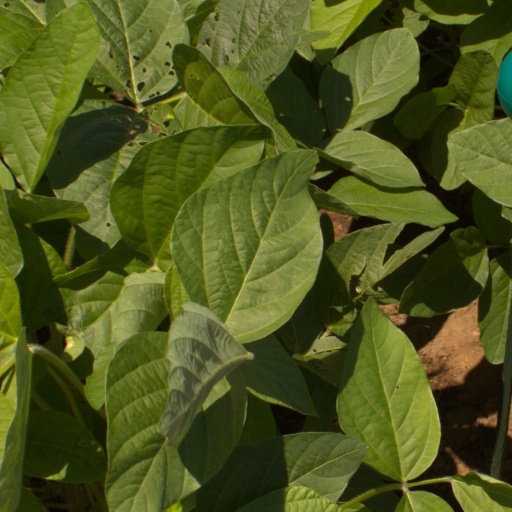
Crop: soybean